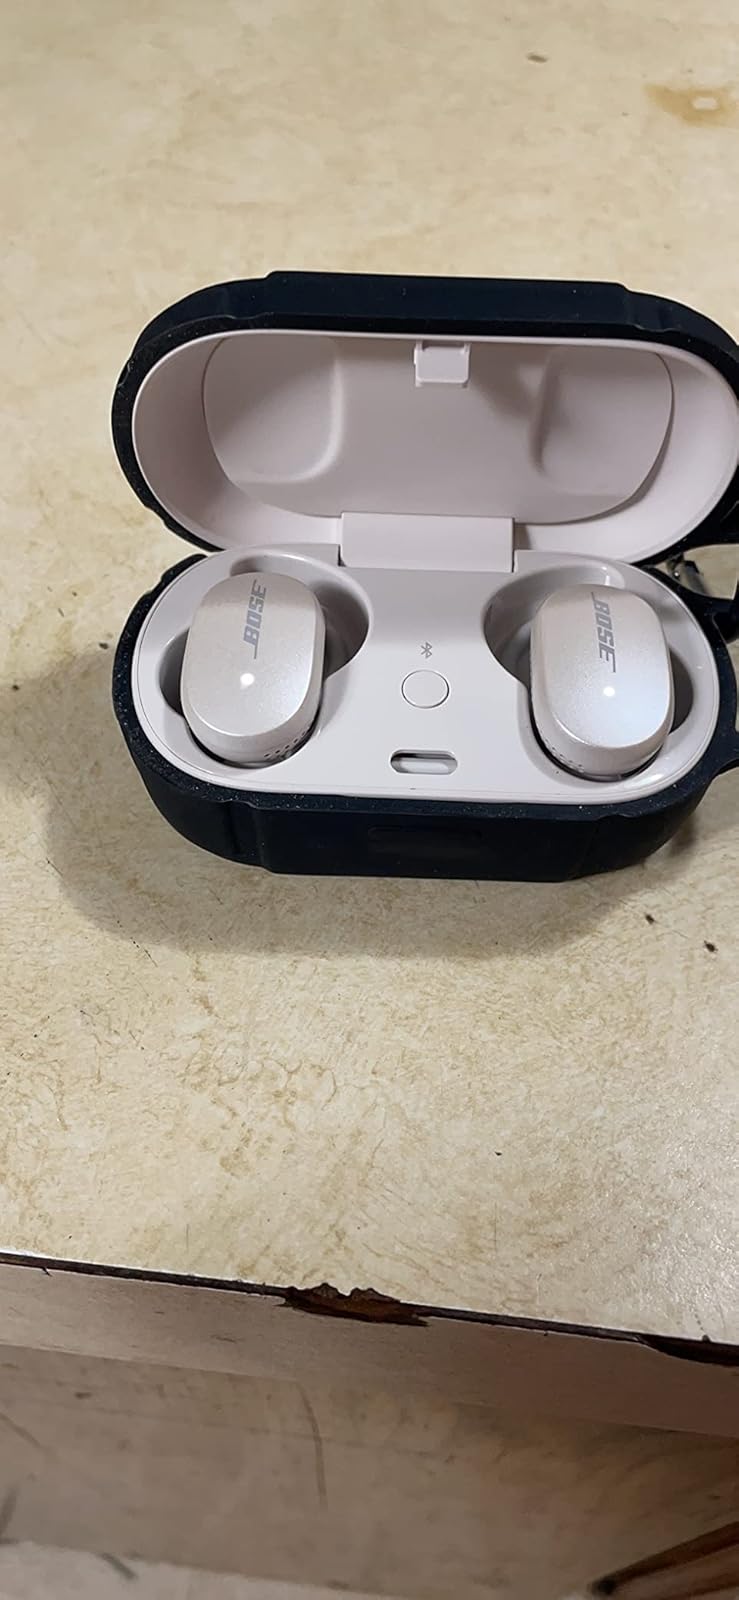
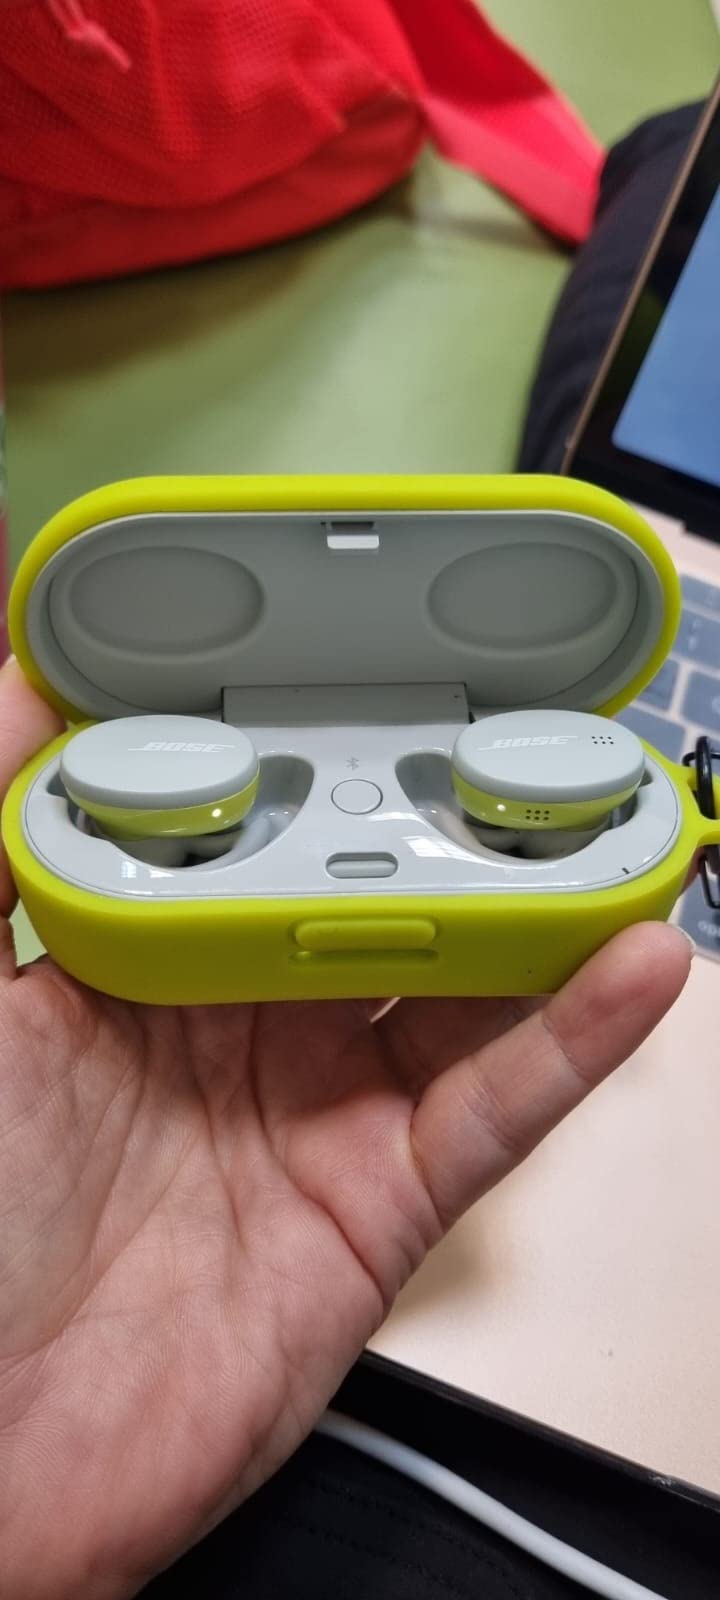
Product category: earbuds
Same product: no